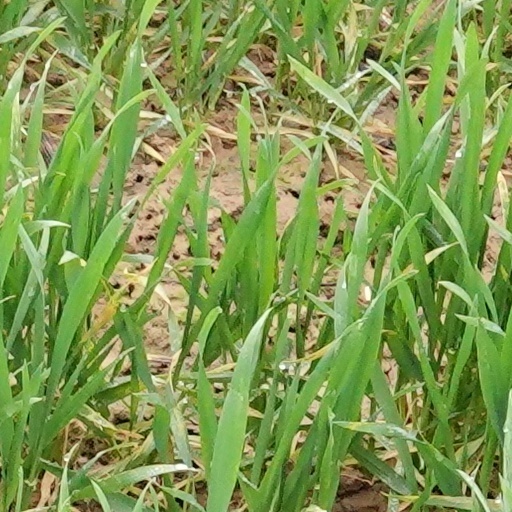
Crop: wheat